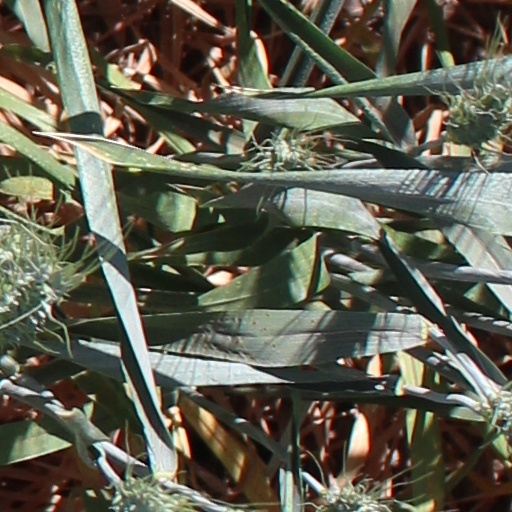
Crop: wheat